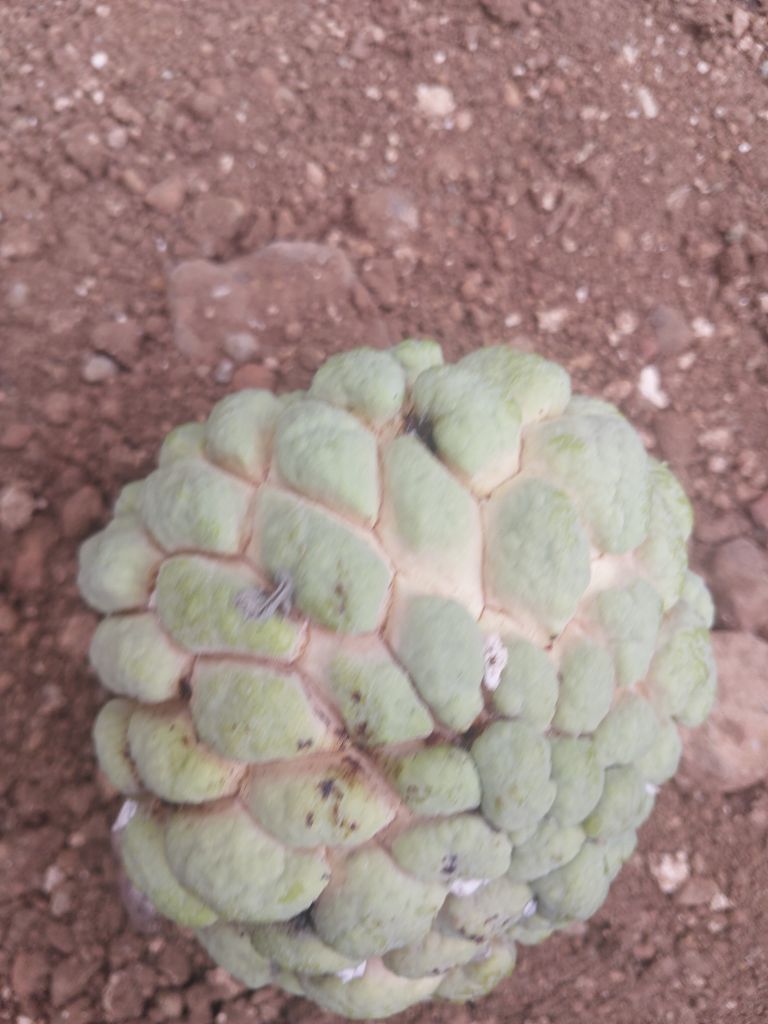
Disease label: Athracnose